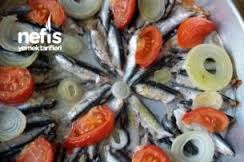
Yemek: hamsi